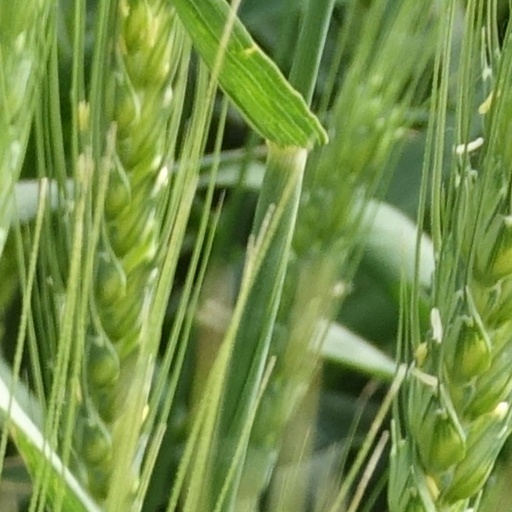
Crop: wheat